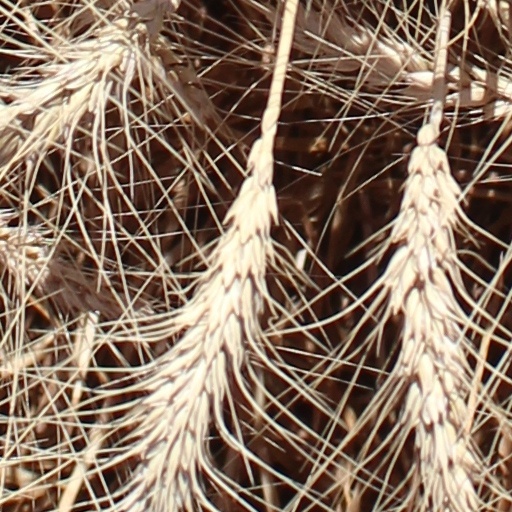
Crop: wheat